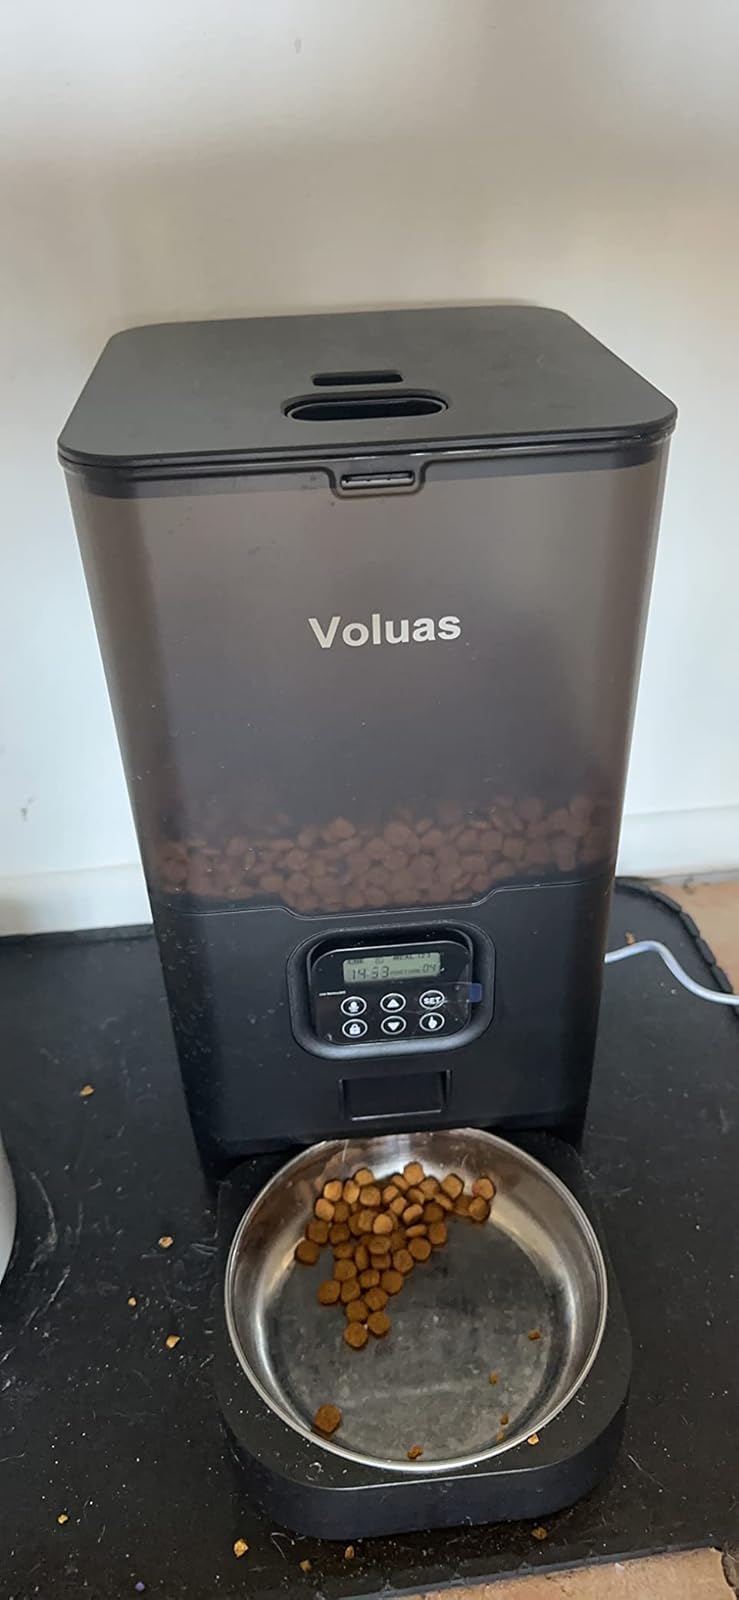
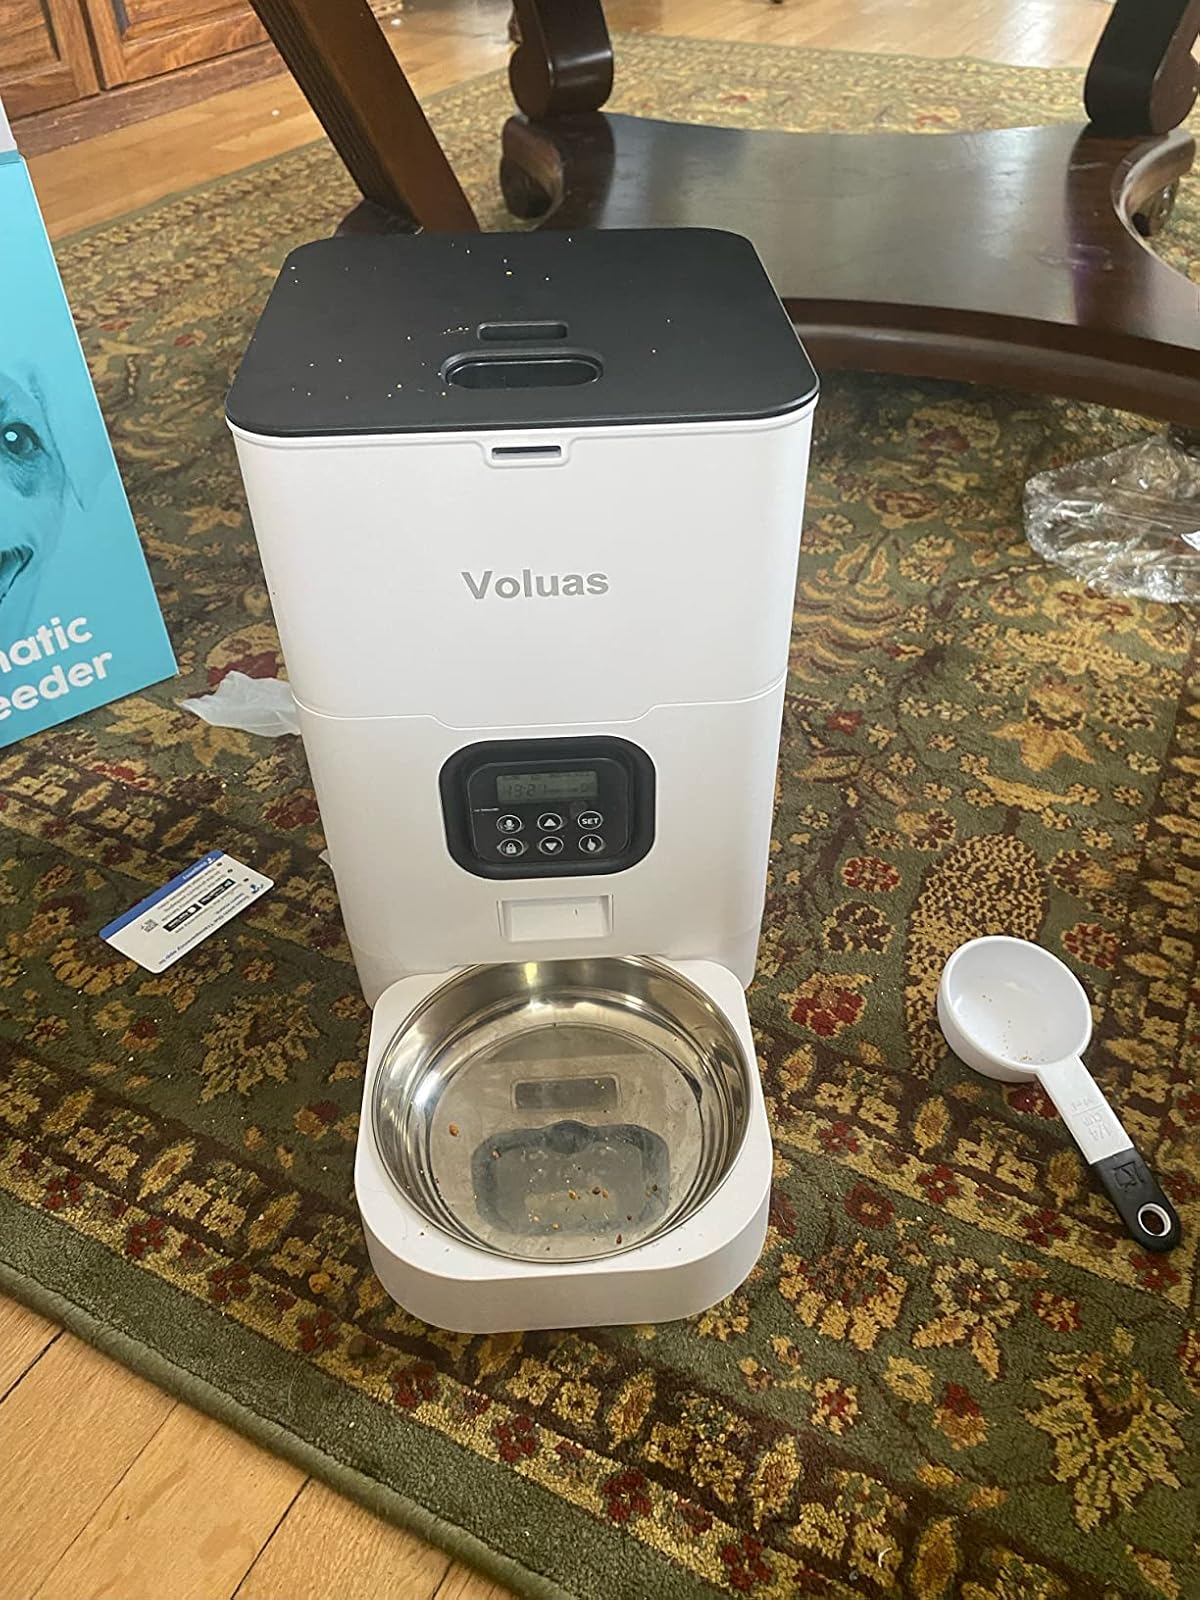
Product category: items_feeder
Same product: no